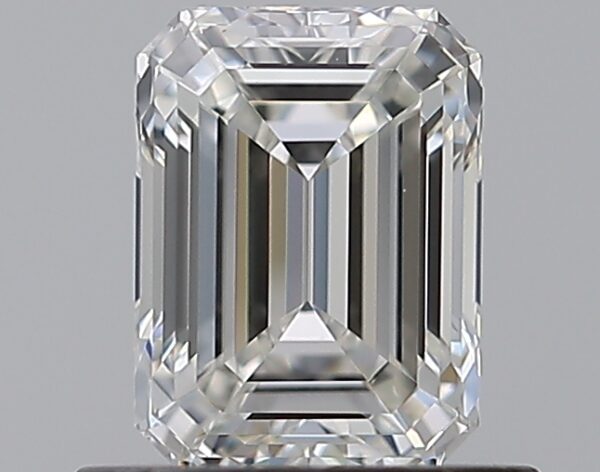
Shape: emerald
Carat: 0.77
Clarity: VS1
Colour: H
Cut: EX
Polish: EX
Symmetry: EX
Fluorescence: F
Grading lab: GIA
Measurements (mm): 5.96 x 4.41 x 3.02